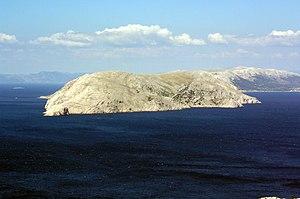
Prvić, en tchakavien Parvić, en italien : Pervicchio) est une île inhabitée de Croatie située dans la mer Adriatique, plus précisément dans la baie de Kvarner. Avec une superficie de 12,76 km², elle est la 30ᵉ plus grande île de Croatie, et possède un littoral long de 23,12 kilomètres.